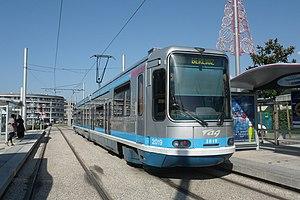
Alsthom TFS - Réseau TAG - Grenoble. Ligne D à la station Étienne Grappe à Saint-Martin-d'Hères
La ligne D du tramway de Grenoble est la quatrième ligne de tramway mise en service à Grenoble. Cette ligne, la plus petite du réseau avec 2,6 km, ne relie que le campus et des zones résidentielles de faible densité. Elle est donc de loin la moins utilisée. Elle ne s'étend actuellement que sur la commune de Saint-Martin-d'Hères. Sa vitesse commerciale est de 17,3 km/h.
L'Alsthom TFS est un type de matériel roulant de type tramway, construit par GEC Alsthom en 1984-1985 puis dans les années 1990 pour plusieurs réseaux de tramway français. Le matériel est construit à 162 exemplaires.
La liste des stations du tramway de Grenoble propose un aperçu des stations actuellement en service sur les lignes de tramway de Grenoble, en France. La première ligne a ouvert en 1987. L'ensemble des lignes, comprend 82 stations, depuis le 21 décembre 2019, date de la mise en service de l'extension de la ligne A.